Stadion Poljud

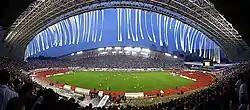
Poljud Stadium during the celebration of Hajduk Split's 100th birthday

Its trademark is a seashell-like design by Croatian architect Boris Magaš with a roof structure spanning at 206×47 meters. Its design offers views of nearby hills and forests from the stands, modelled after ancient Greek theaters. Suspended on the west roof "shell" are 19 cabins, 7 of them are used by TV reporters, with the others occupied by cameras, central referee station, photo finish, scoreboard, audio control, etc. All of these are interconnected via a catwalk that runs through a structure spanning the entire roof giving access to the cabins, as well as to the 630 Philips lights, placed along the brim and inner side of the roof.